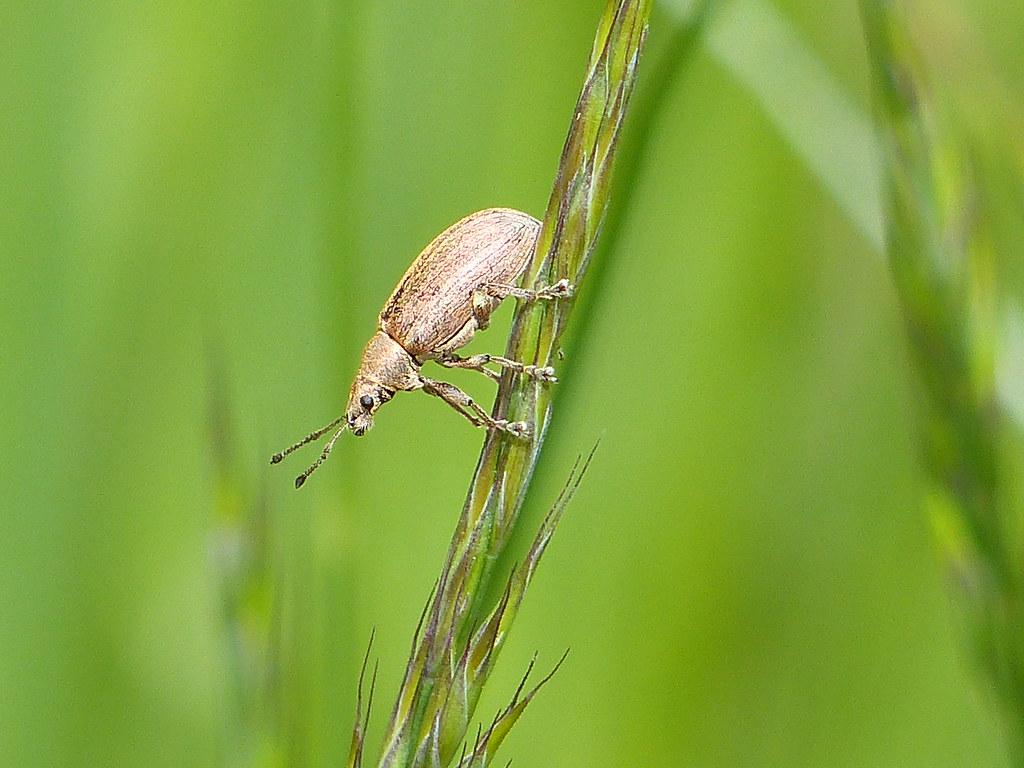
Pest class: pea_leaf_weevil